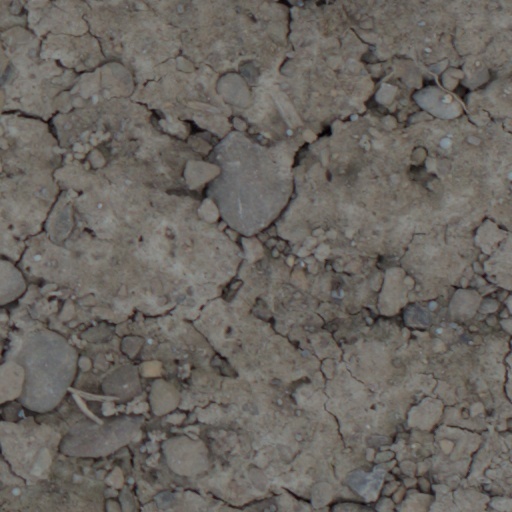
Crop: wheat